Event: Hurricane Matthew
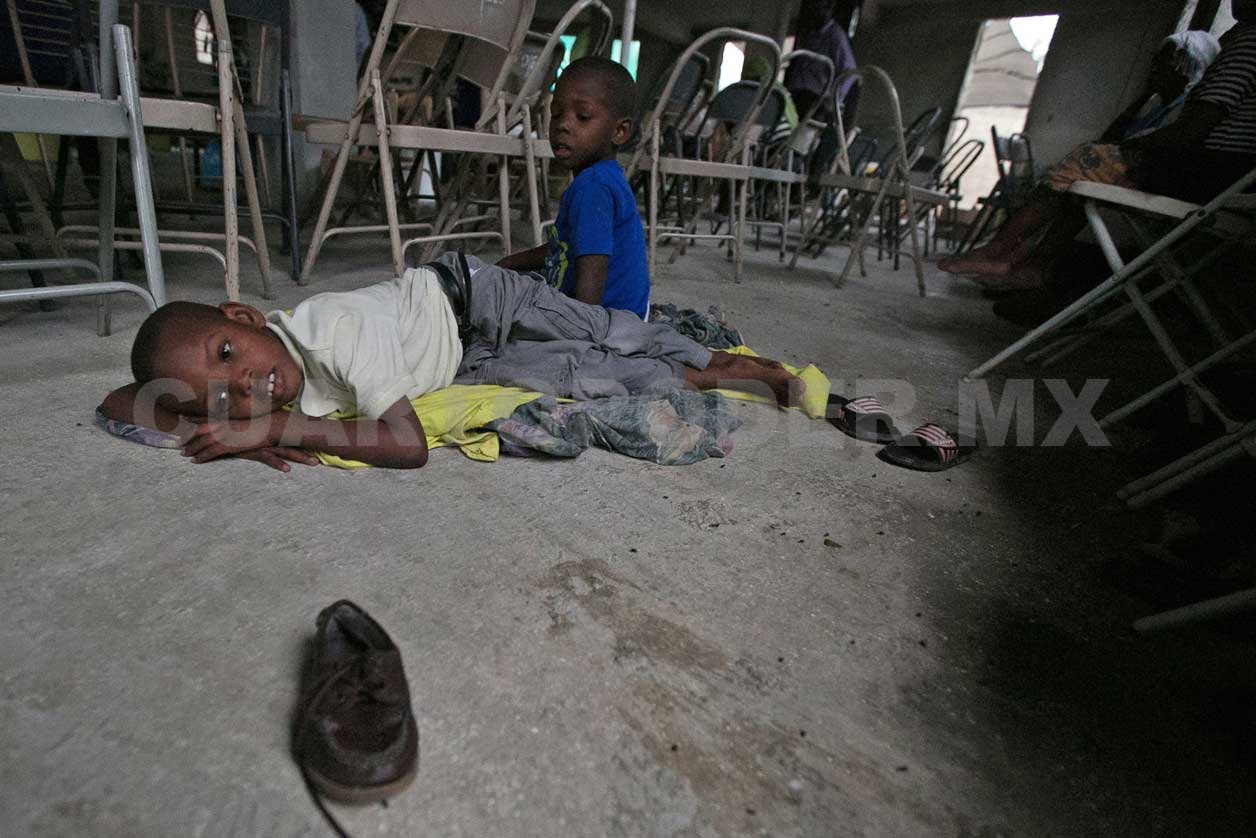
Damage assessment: no_damage